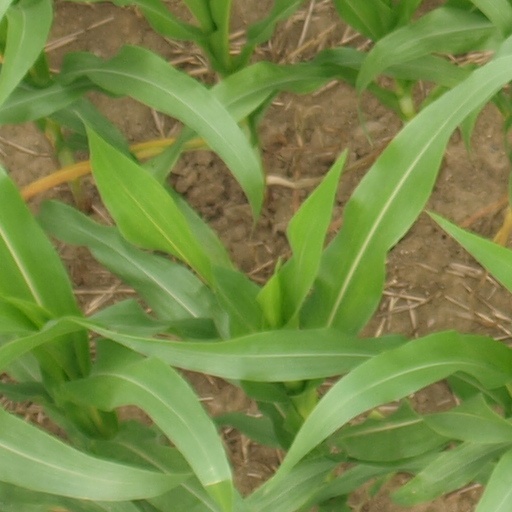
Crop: maize; corn